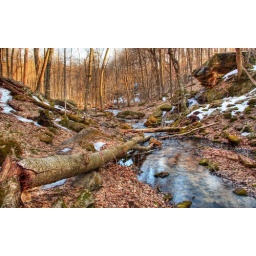
Leaving Stephens Falls behind, the trail continues along the stream bed over fallen trees and loose rock.